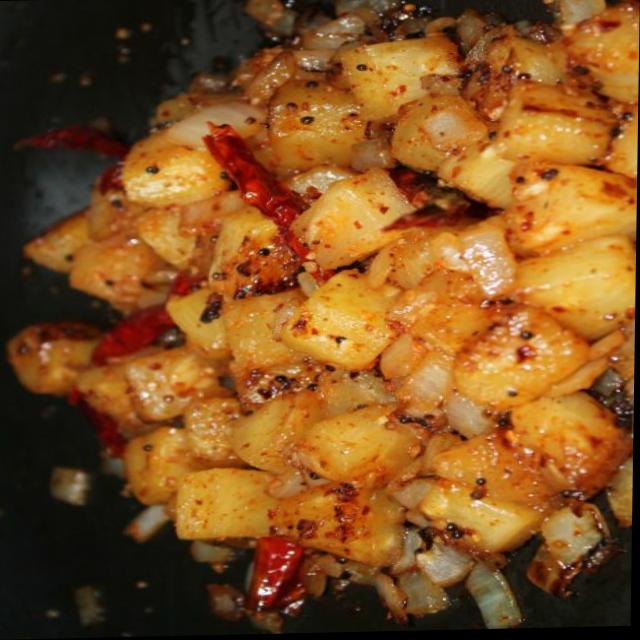
Dish: aloo_masala